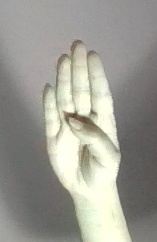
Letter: kaaf